Exosoma lusitanicum

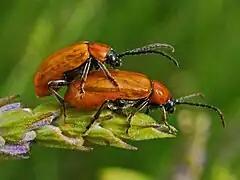
Mating pair

"Exosoma lusitanicum" can reach a length of . These small beetles have an elongated, oval and glabrous body. Its pronotum is very finely punctured, convex, and wider than long. Elytra are tight and finely punctured. The basic colour of the pronotum and elytra is shiny red-orange. The head, the antennae, the legs and the abdomen are black.